Achyut Kanvinde

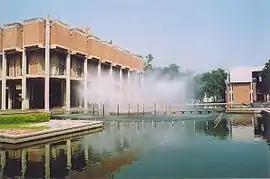
PK Kelkar Library, IIT Kanpur, designed by Achyut Kanvinde

Achyut Purushottam Kanvinde (9 February 1916 – 28 December 2002) was an Indian architect who worked in functionalist approaches with elements of Brutalist architecture. He received the Padma Shri in 1974.